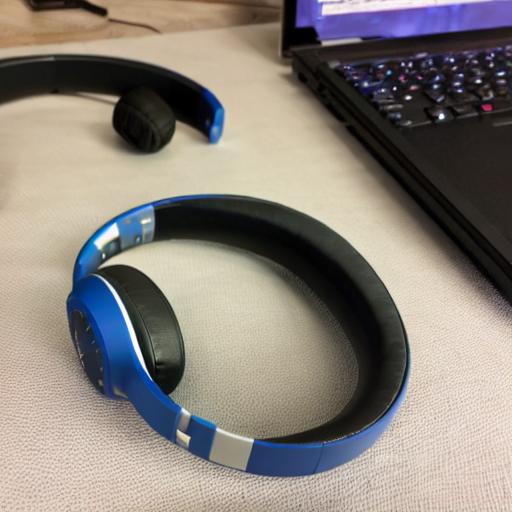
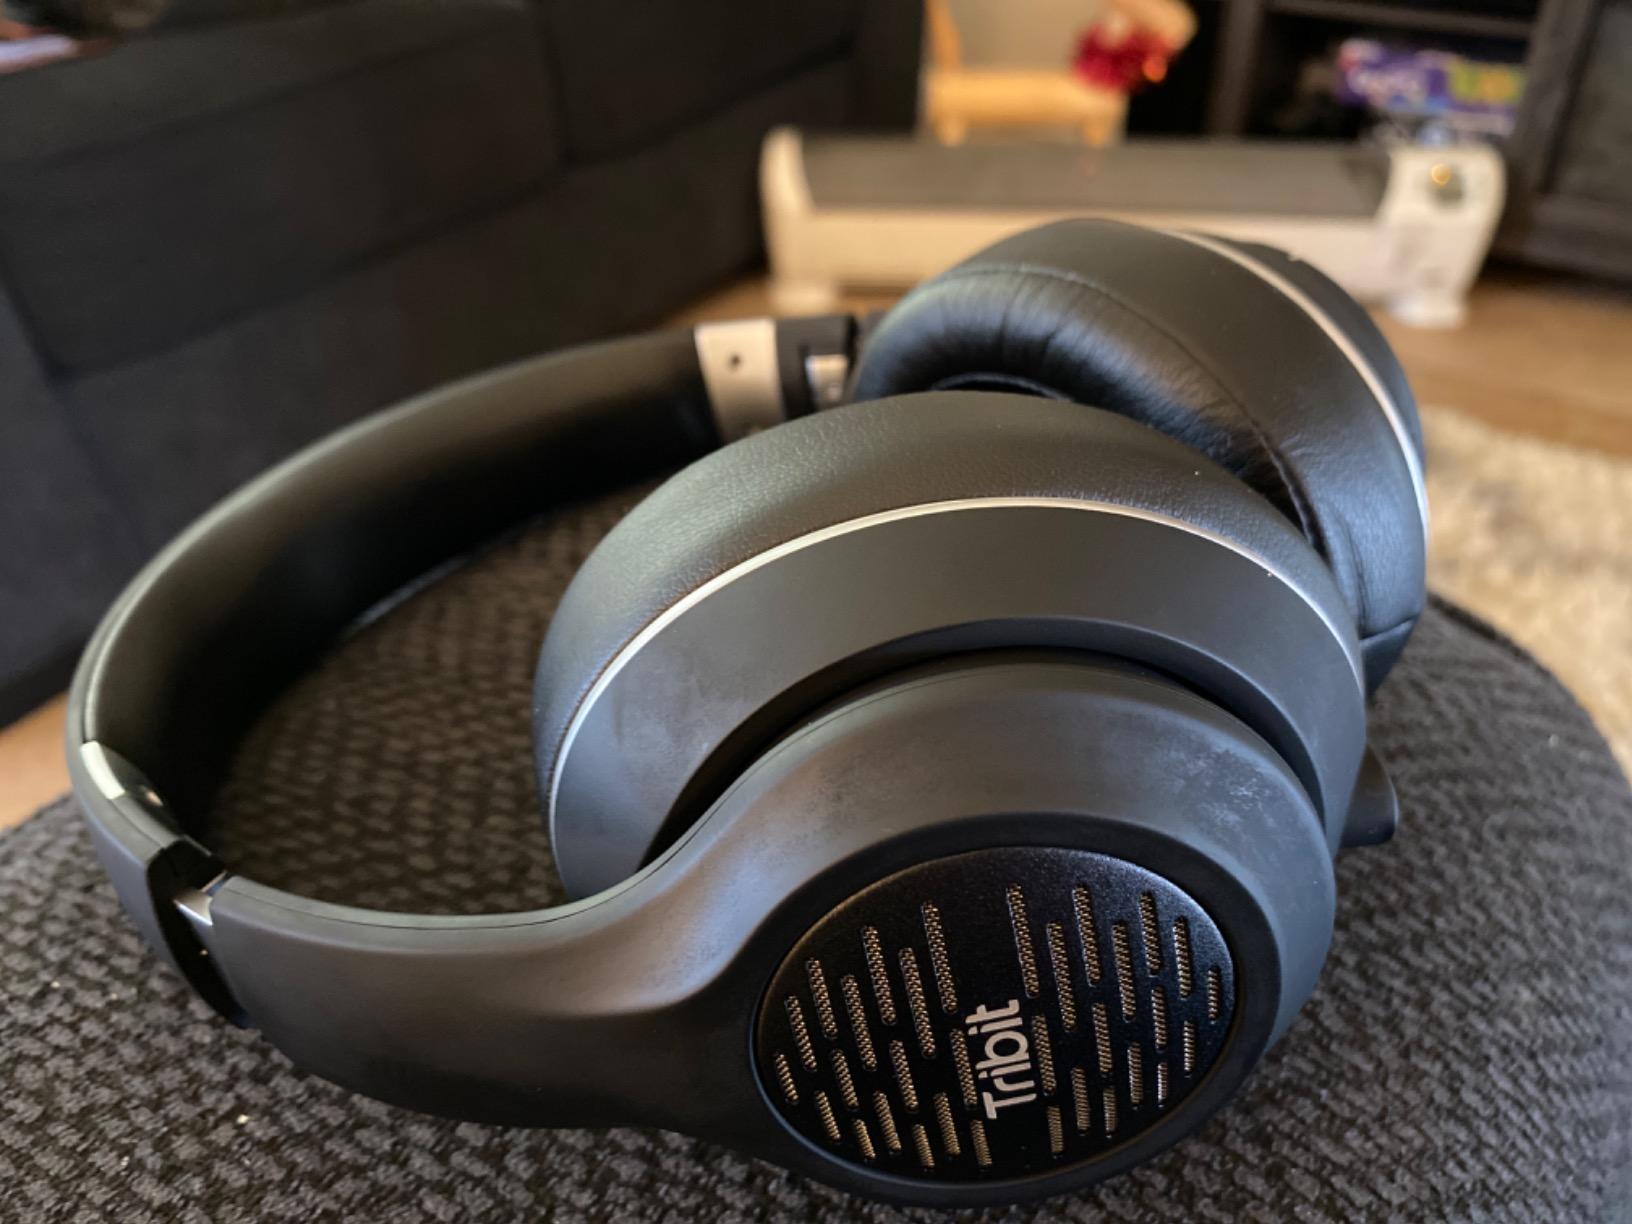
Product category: headphones
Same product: no